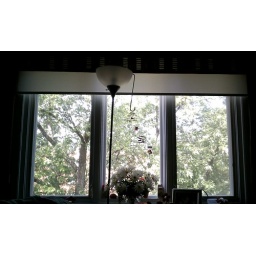
Took this from the 5th floor window at my friend's apartment. It's so cool to be &amp;quot;up in the trees&amp;quot;!